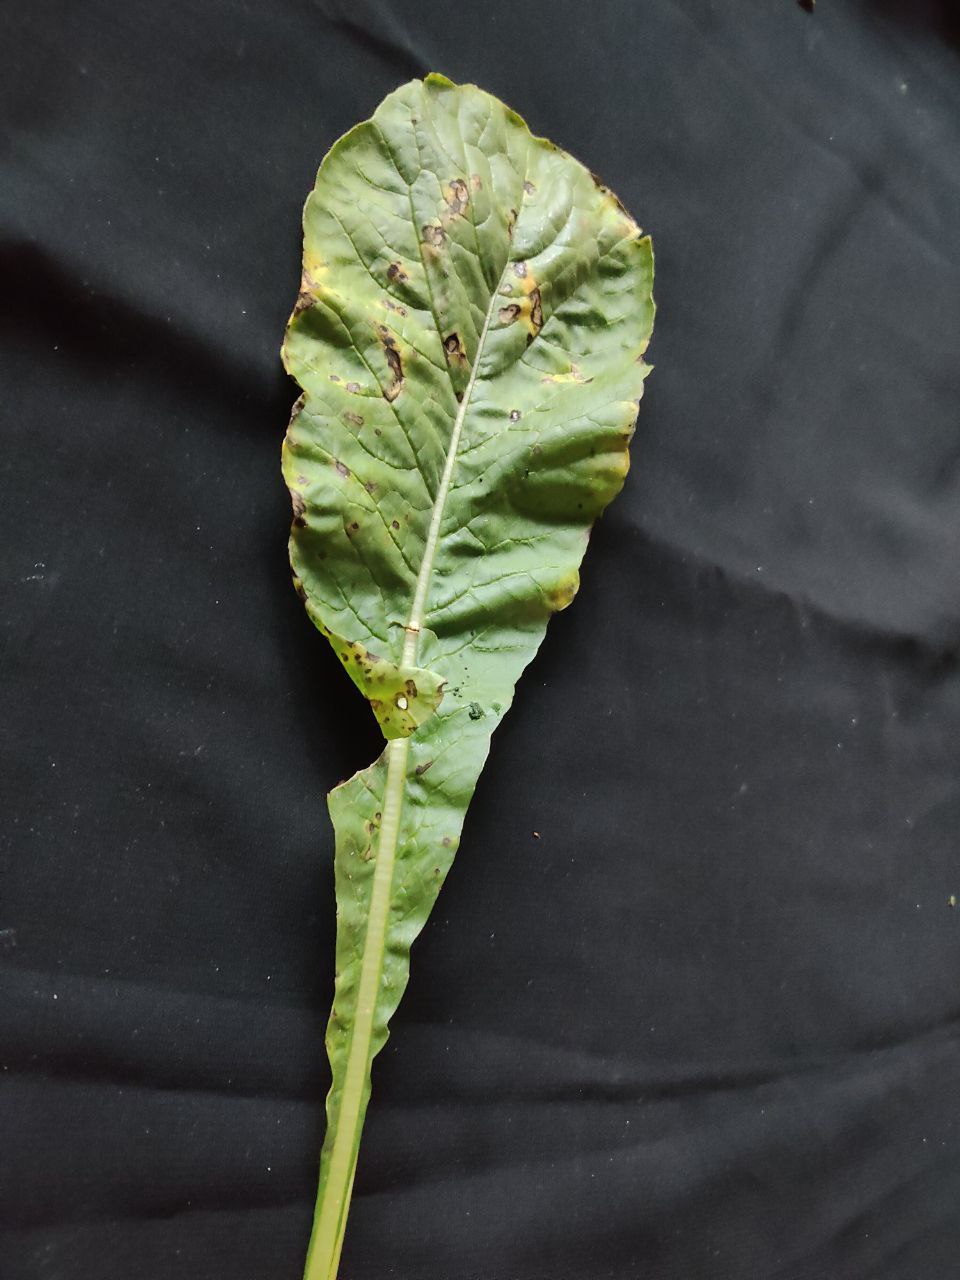
Label: Black leaf spot